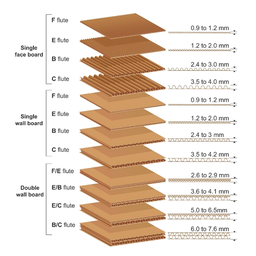
Label: cardboard